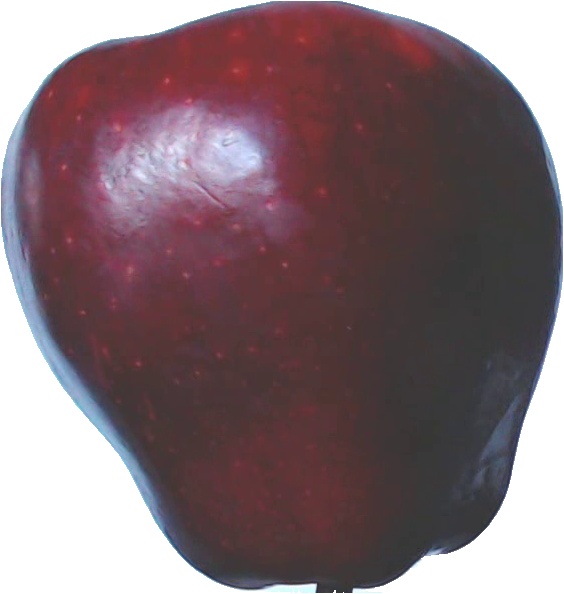
Label: apple_red_delicios_1